Alonzo Myron Kimball

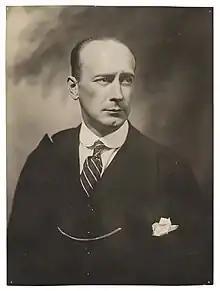
Kimball, c. 1920

Alonzo Myron Kimball (August 14, 1874August 27, 1923) was an American portrait artist and illustrator. A native of Wisconsin, Kimball received his art training in Chicago, New York, and Paris. Early in his career he specialized in portraiture, especially paintings of female subjects, but during the first decade of the 20th century he also became one of the leading book illustrators in the United States as well a cover artist for national periodicals such as "Scribner's Magazine", "Collier's", and "The Saturday Evening Post". After 1914, Kimball began applying his talents increasingly to commercial advertising, which included designing theatrical posters for the film company Pathé and illustrating newspaper and magazine promotions for a variety of products.